Teylers Oval Room

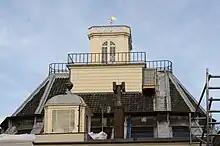
View from the Fundatiehuis of the observatory on the top of the Oval room

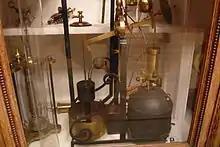
Model of a Thomas Newcomen steam engine built by Edward Nairne in 1770 – one example of the many instruments in the room that was formerly used for experiments

In 1779, the board of the Teylers Foundation ("Teylers Stichting") commissioned Leendert Viervant, the Amsterdam-based architect of amongst others the church of Ouderkerk aan den Amstel and the town hall of Weesp to build a "book and hobby room" or "book and art room" ("boek- en liefhebberyzaal" or "Boek en Konstzael") in the garden of the former house of Pieter Teyler. After his death, Teyler bequeathed a fortune for the pursuit of science, religion, and the arts. His house had been renamed the "fundatiehuis" to house this "fundatie" or foundation. The collections of Pieter Teyler himself, but also of the foundation, was growing and space was needed to show the collections in an appropriate way, while also affording space to hold lectures for teaching and to conduct lab experiments with the expensive instruments that had been purchased. Viervant designed both the mineralogical cabinet and the room around it in the neoclassicist style that was popular in the Netherlands at that time. For example, the Ionic order was chosen by Viervant for the columns in the room because it was regarded as the "ideal order for the dignified control and moderation associated with the arts and sciences".